Twelve Oaks Mall

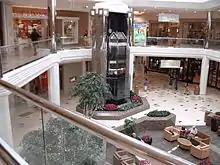
The center court in Twelve Oaks Mall

In 2001, Hudson's converted to Marshall Field's. In 2002, The Taubman Corporation demolished the defunct United Artists Theatres and made way for a new "Lifestyle Cafe" food court, and allowed kiosks in the mall for the first time. This marked a change in Taubman policy, as it was originally believed that a food court would invite teenage loitering and that kiosks diminished the upscale atmosphere of the mall.